Action of 8 June 1755

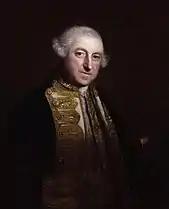
Vice Admiral Edward Boscawen was dispatched with eleven ships of the line to intercept French ships heading for Quebec City.

In 1754, French and British colonial forces clashed in 1754, first in the Battle of Jumonville Glen, and then in the Battle of Fort Necessity, over control of the upper Ohio River valley, near present-day Pittsburgh, Pennsylvania. When word of these conflicts reached London, government leaders decided to send regular army troops to occupy the site on which the French had constructed Fort Duquesne. Word of the British military planning leaked to France, where convoys of troops were also rushed into readiness for service in North America. The Royal Navy, aware of the French plans, dispatched Vice Admiral Edward Boscawen and a fleet of eleven ships of the line to the Gulf of St. Lawrence to intercept French shipping headed for Quebec City. Boscawen patrolled along the southern shore of Newfoundland. Three weeks later, a second fleet of seven ships was dispatched under Admiral Holbourne to intercept French shipping.